Los Cabos Municipality

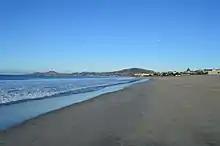
Beach at San Jose del Cabo

As it is on the edge of the desert that covers most of the Baja California peninsula, it is one of the sunniest locations in the world, with an average of 320 days of sunshine per year. The climate is characterized as hot and dry to the north of the town of San José del Cabo, hot and semi moist in San José and along the southern coast and temperate and dry in the highest elevations, because of cyclones that hit this area. Average annual temperature is 24C with the coolest month being January. There is a rainy season in the summer, with most rain in September. The rain and terrain make for a variety of micro climates, including areas with a climate similar to the Mediterranean. Areas between 0 and 400 meters are desert and semi-desert, with many areas having deep sand deposits. Higher elevations get more water and can have pine forests.